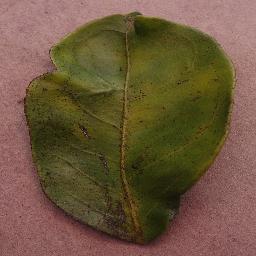
Label: Orange___Haunglongbing_(Citrus_greening)